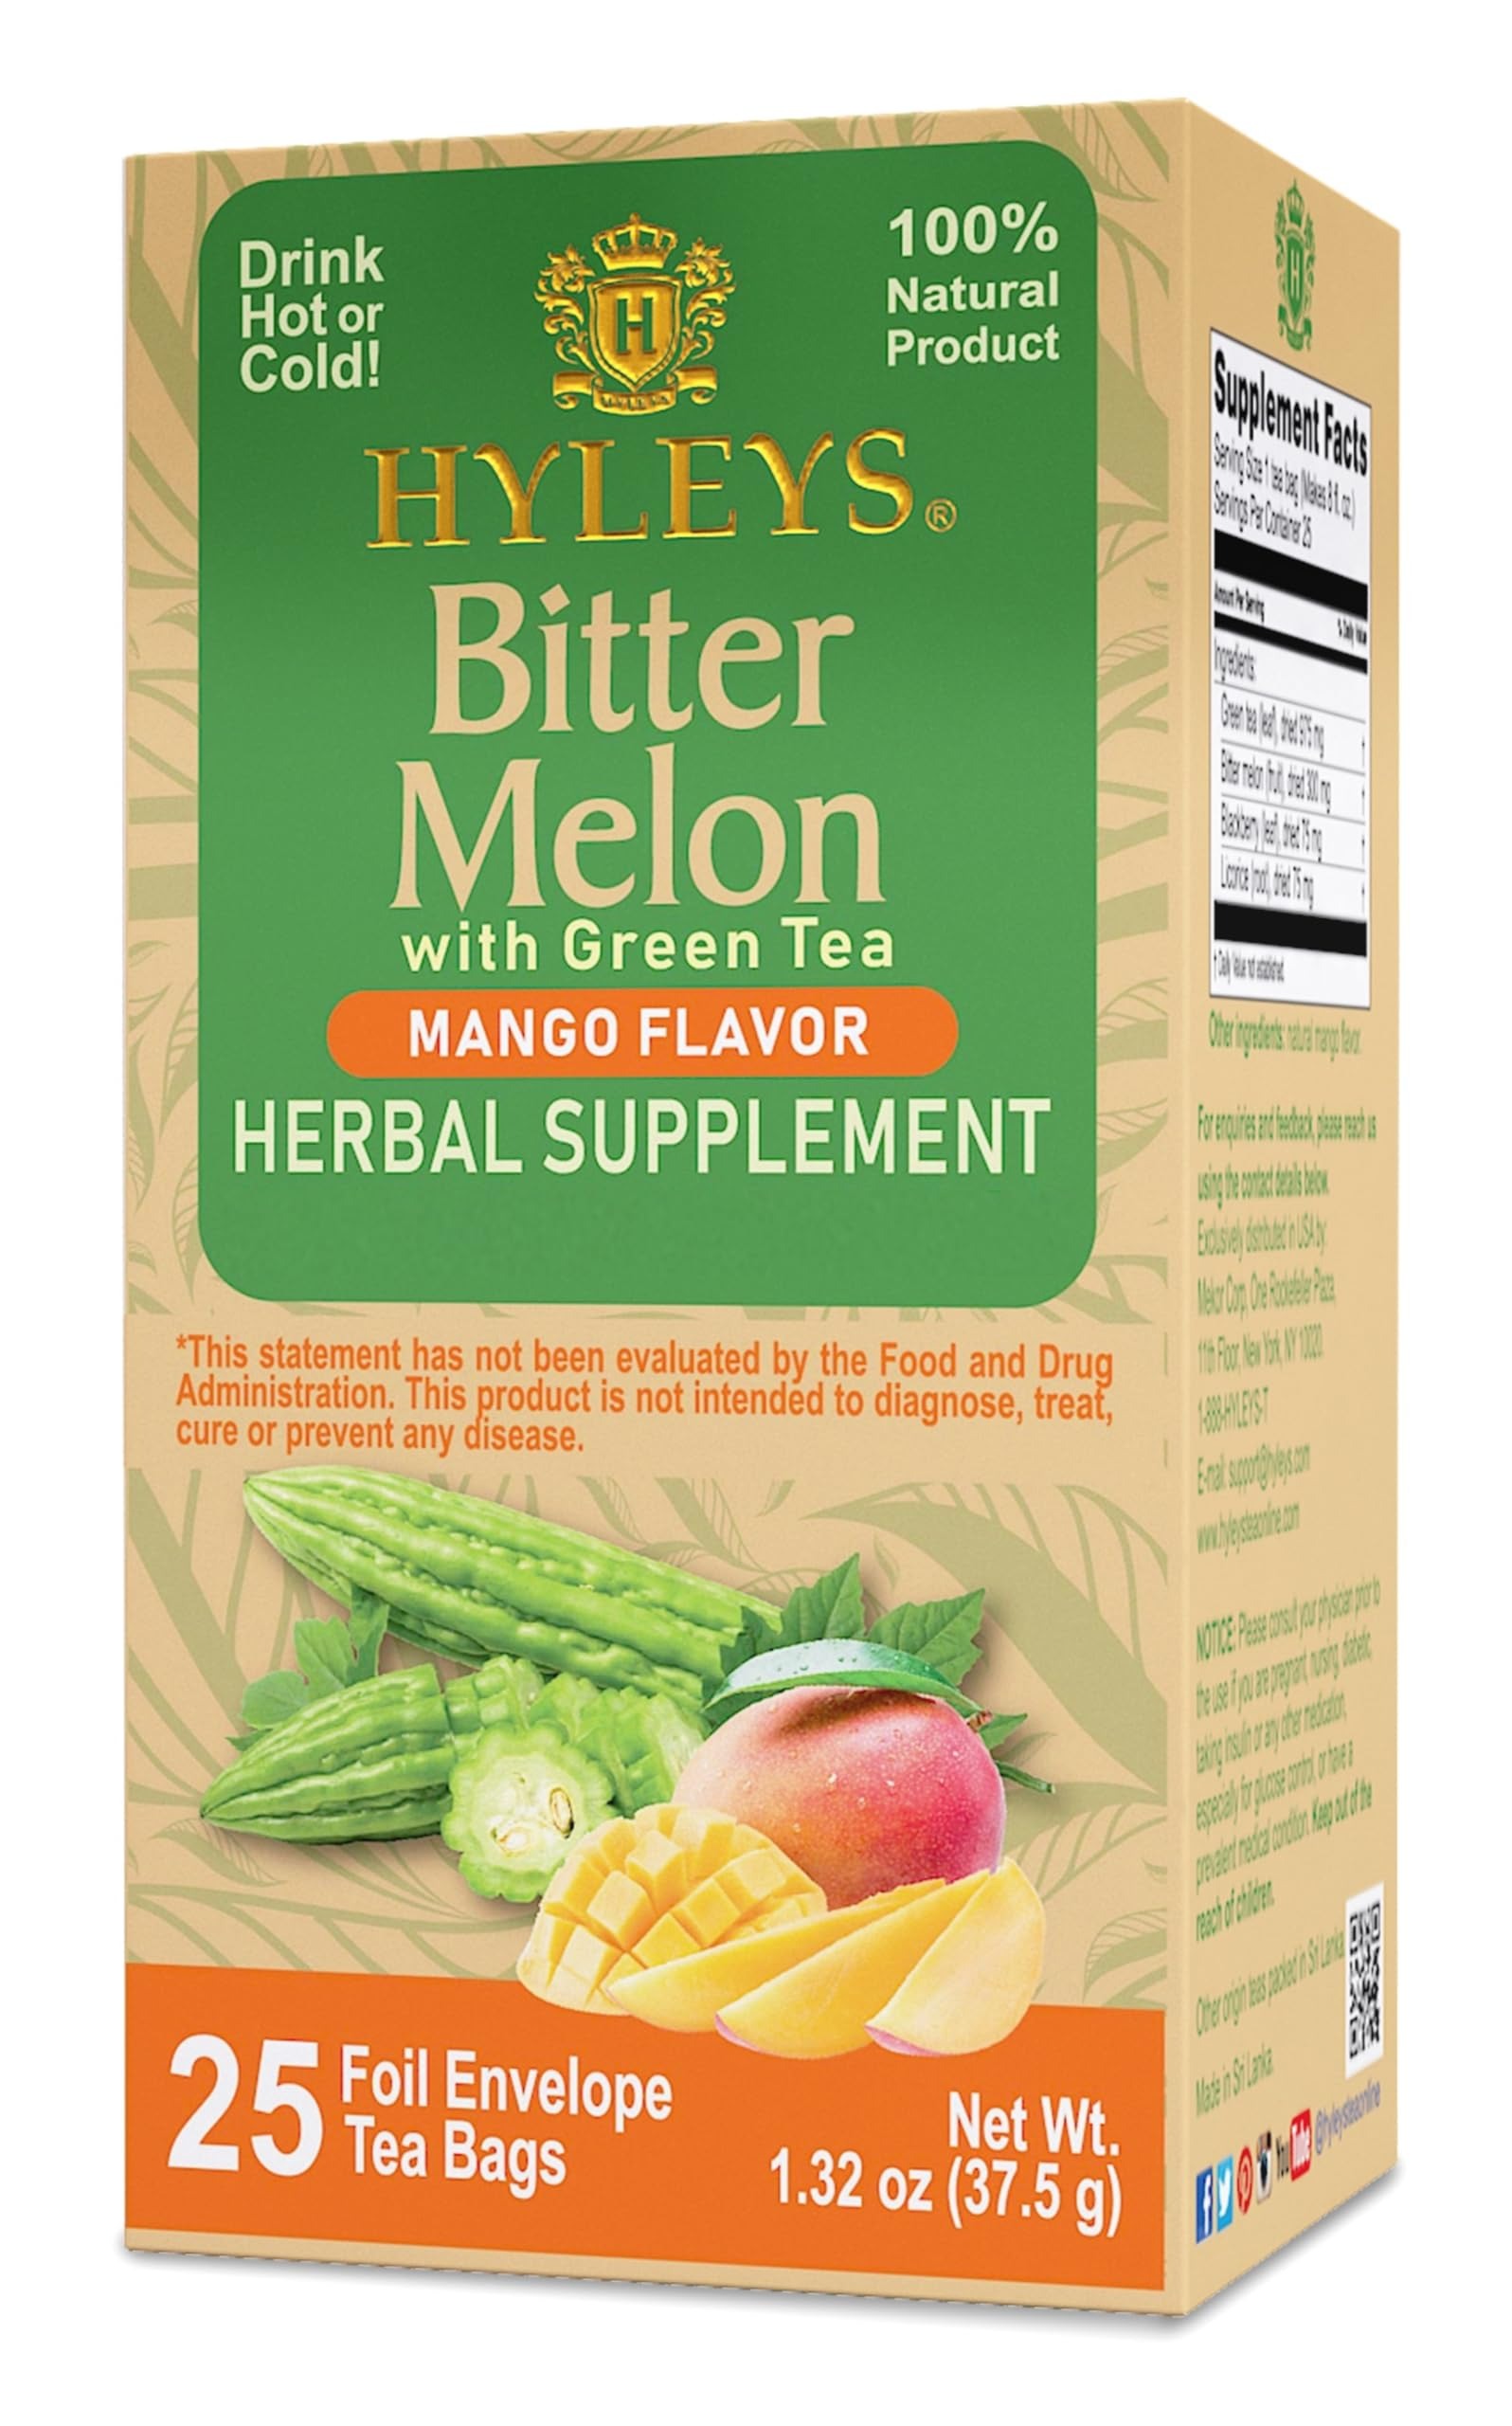
Item Name: Hyleys Bitter Melon with Green Tea - Mango Flavor - 25 Tea Bags - Supports Healthy Liver Function - Herbal Supplement - (6 Pack - 150 Tea Bags Total)
Bullet Point 1: Liver Wellness: Our unique blend combines the goodness of green tea and bitter melon, recognized for their potential to support a healthy liver.
Bullet Point 2: Mango Infusion: Delight in the harmonious fusion of mango flavor and herbal excellence, making each sip a tropical retreat.
Bullet Point 3: 25 Tea Bags: Each box contains 25 convenient tea bags, making it easy to incorporate this liver-supporting blend into your daily routine.
Bullet Point 4: Premium Ingredients: Crafted with care, our blend includes blackberry leaf and licorice root, known for their role in promoting detoxification and overall wellness.
Bullet Point 5: Holistic Benefits: This herbal supplement is thoughtfully designed to provide a holistic approach to well-being, supporting your liver's vital functions and overall health.
Value: 150.0
Unit: Count

Price: 7.67